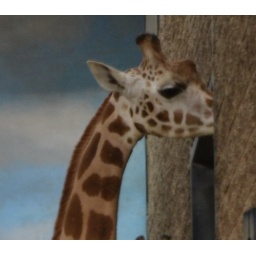
the giraffe kept trying to stick its head in the window of the building